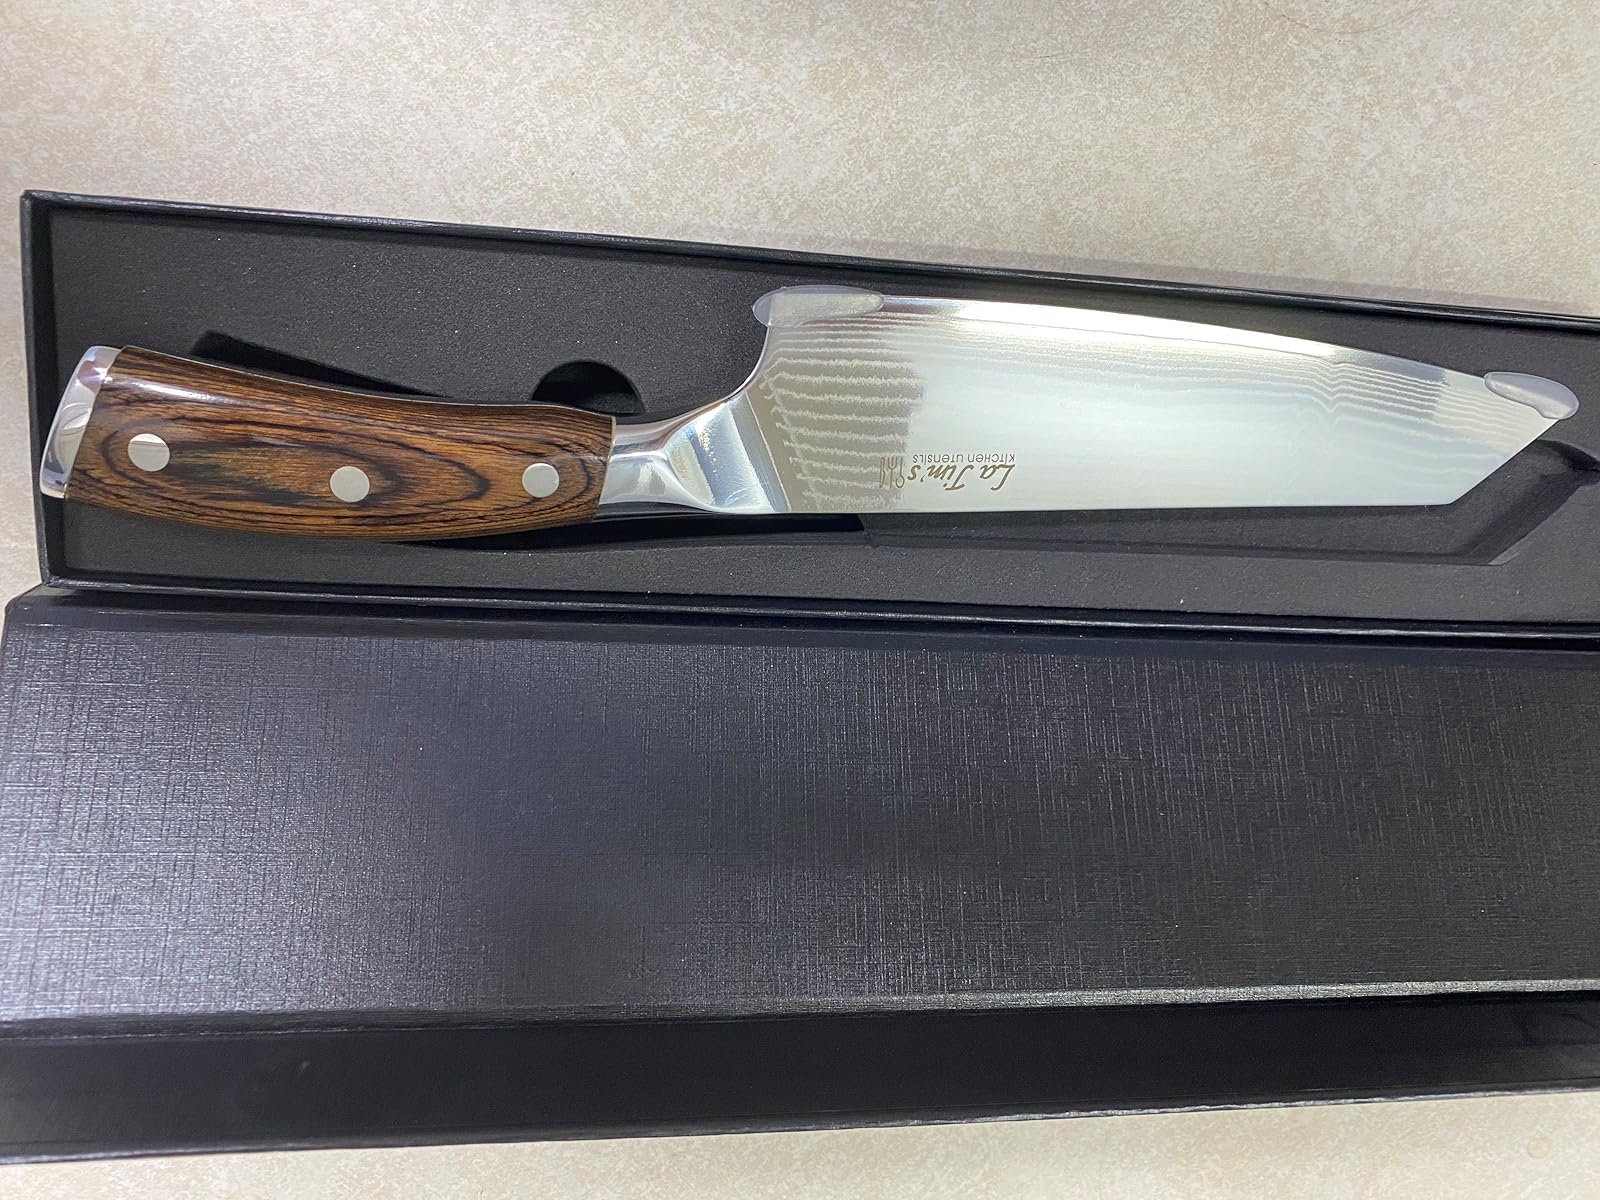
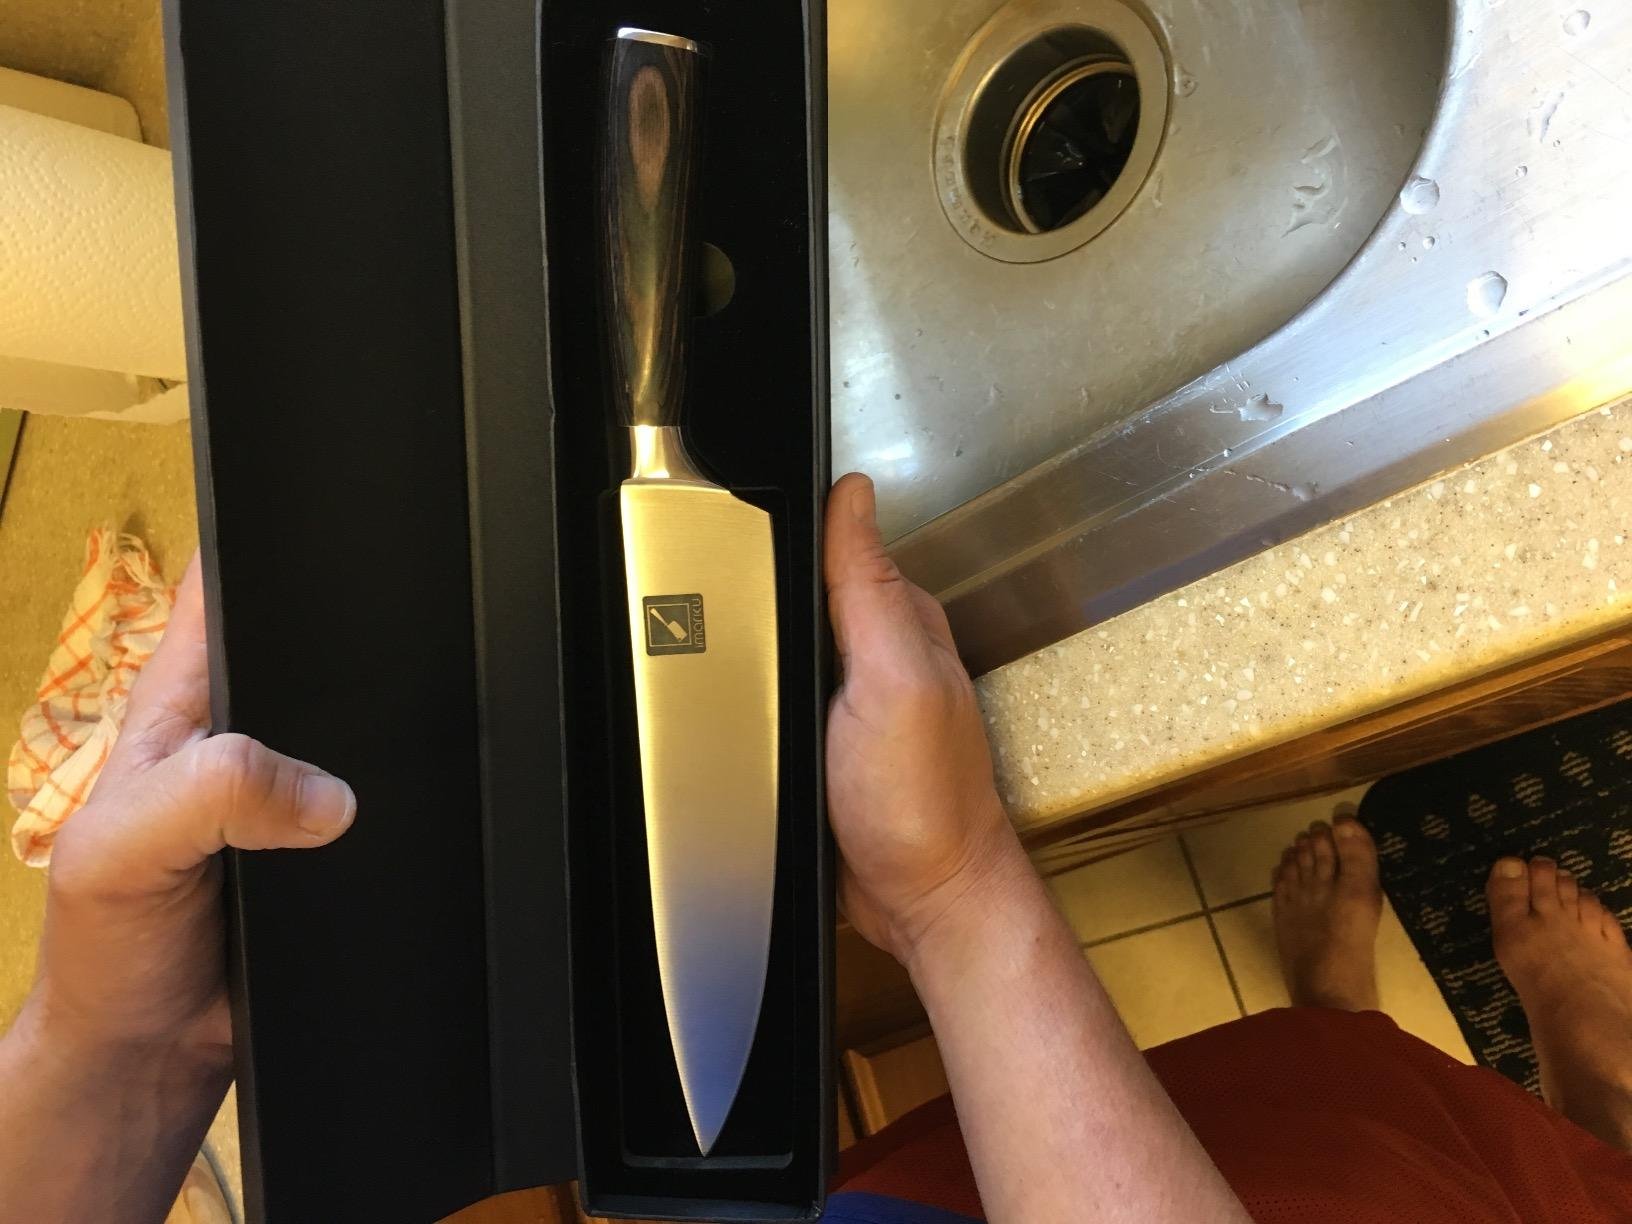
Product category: items_knife
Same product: no